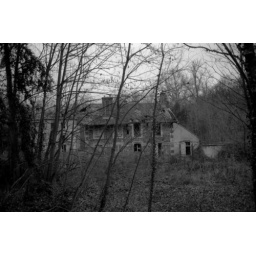
Abandonned houses in the forest